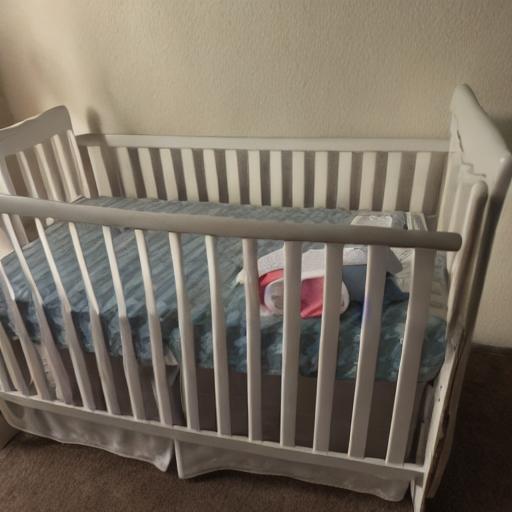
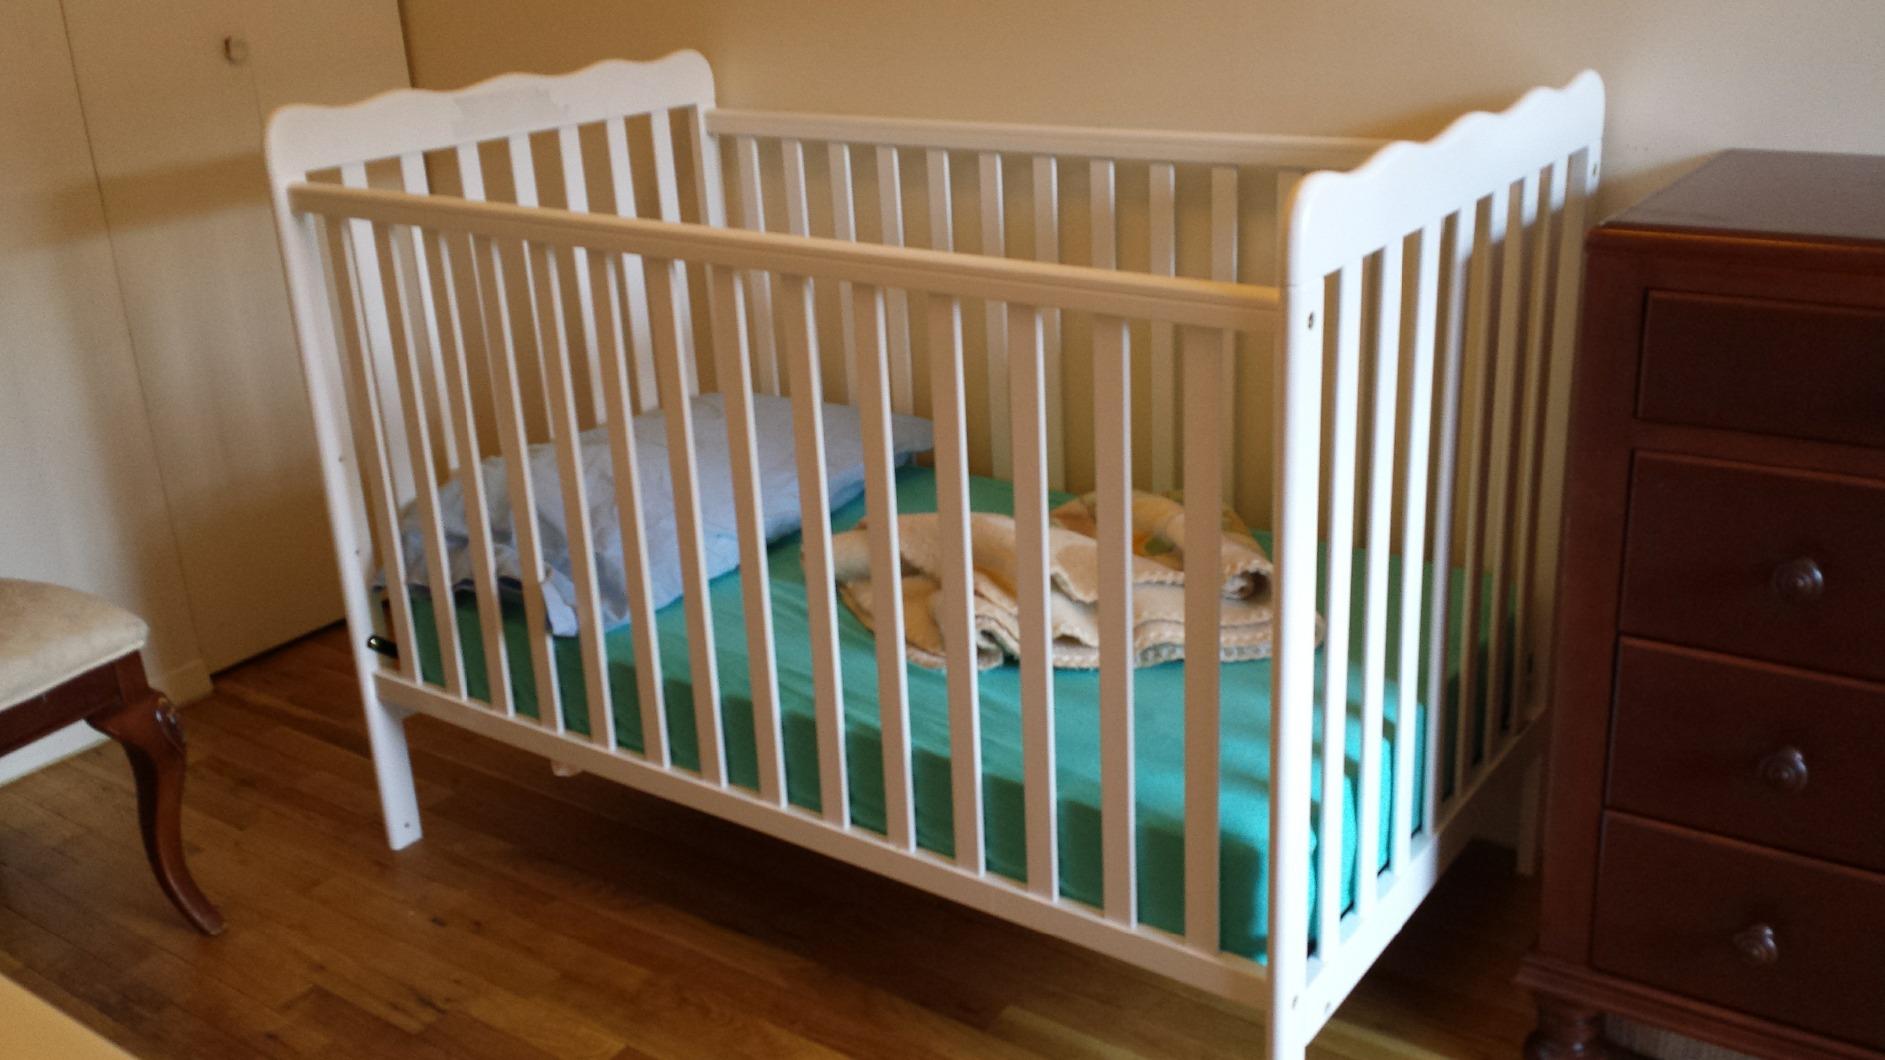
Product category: products_crib
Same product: no